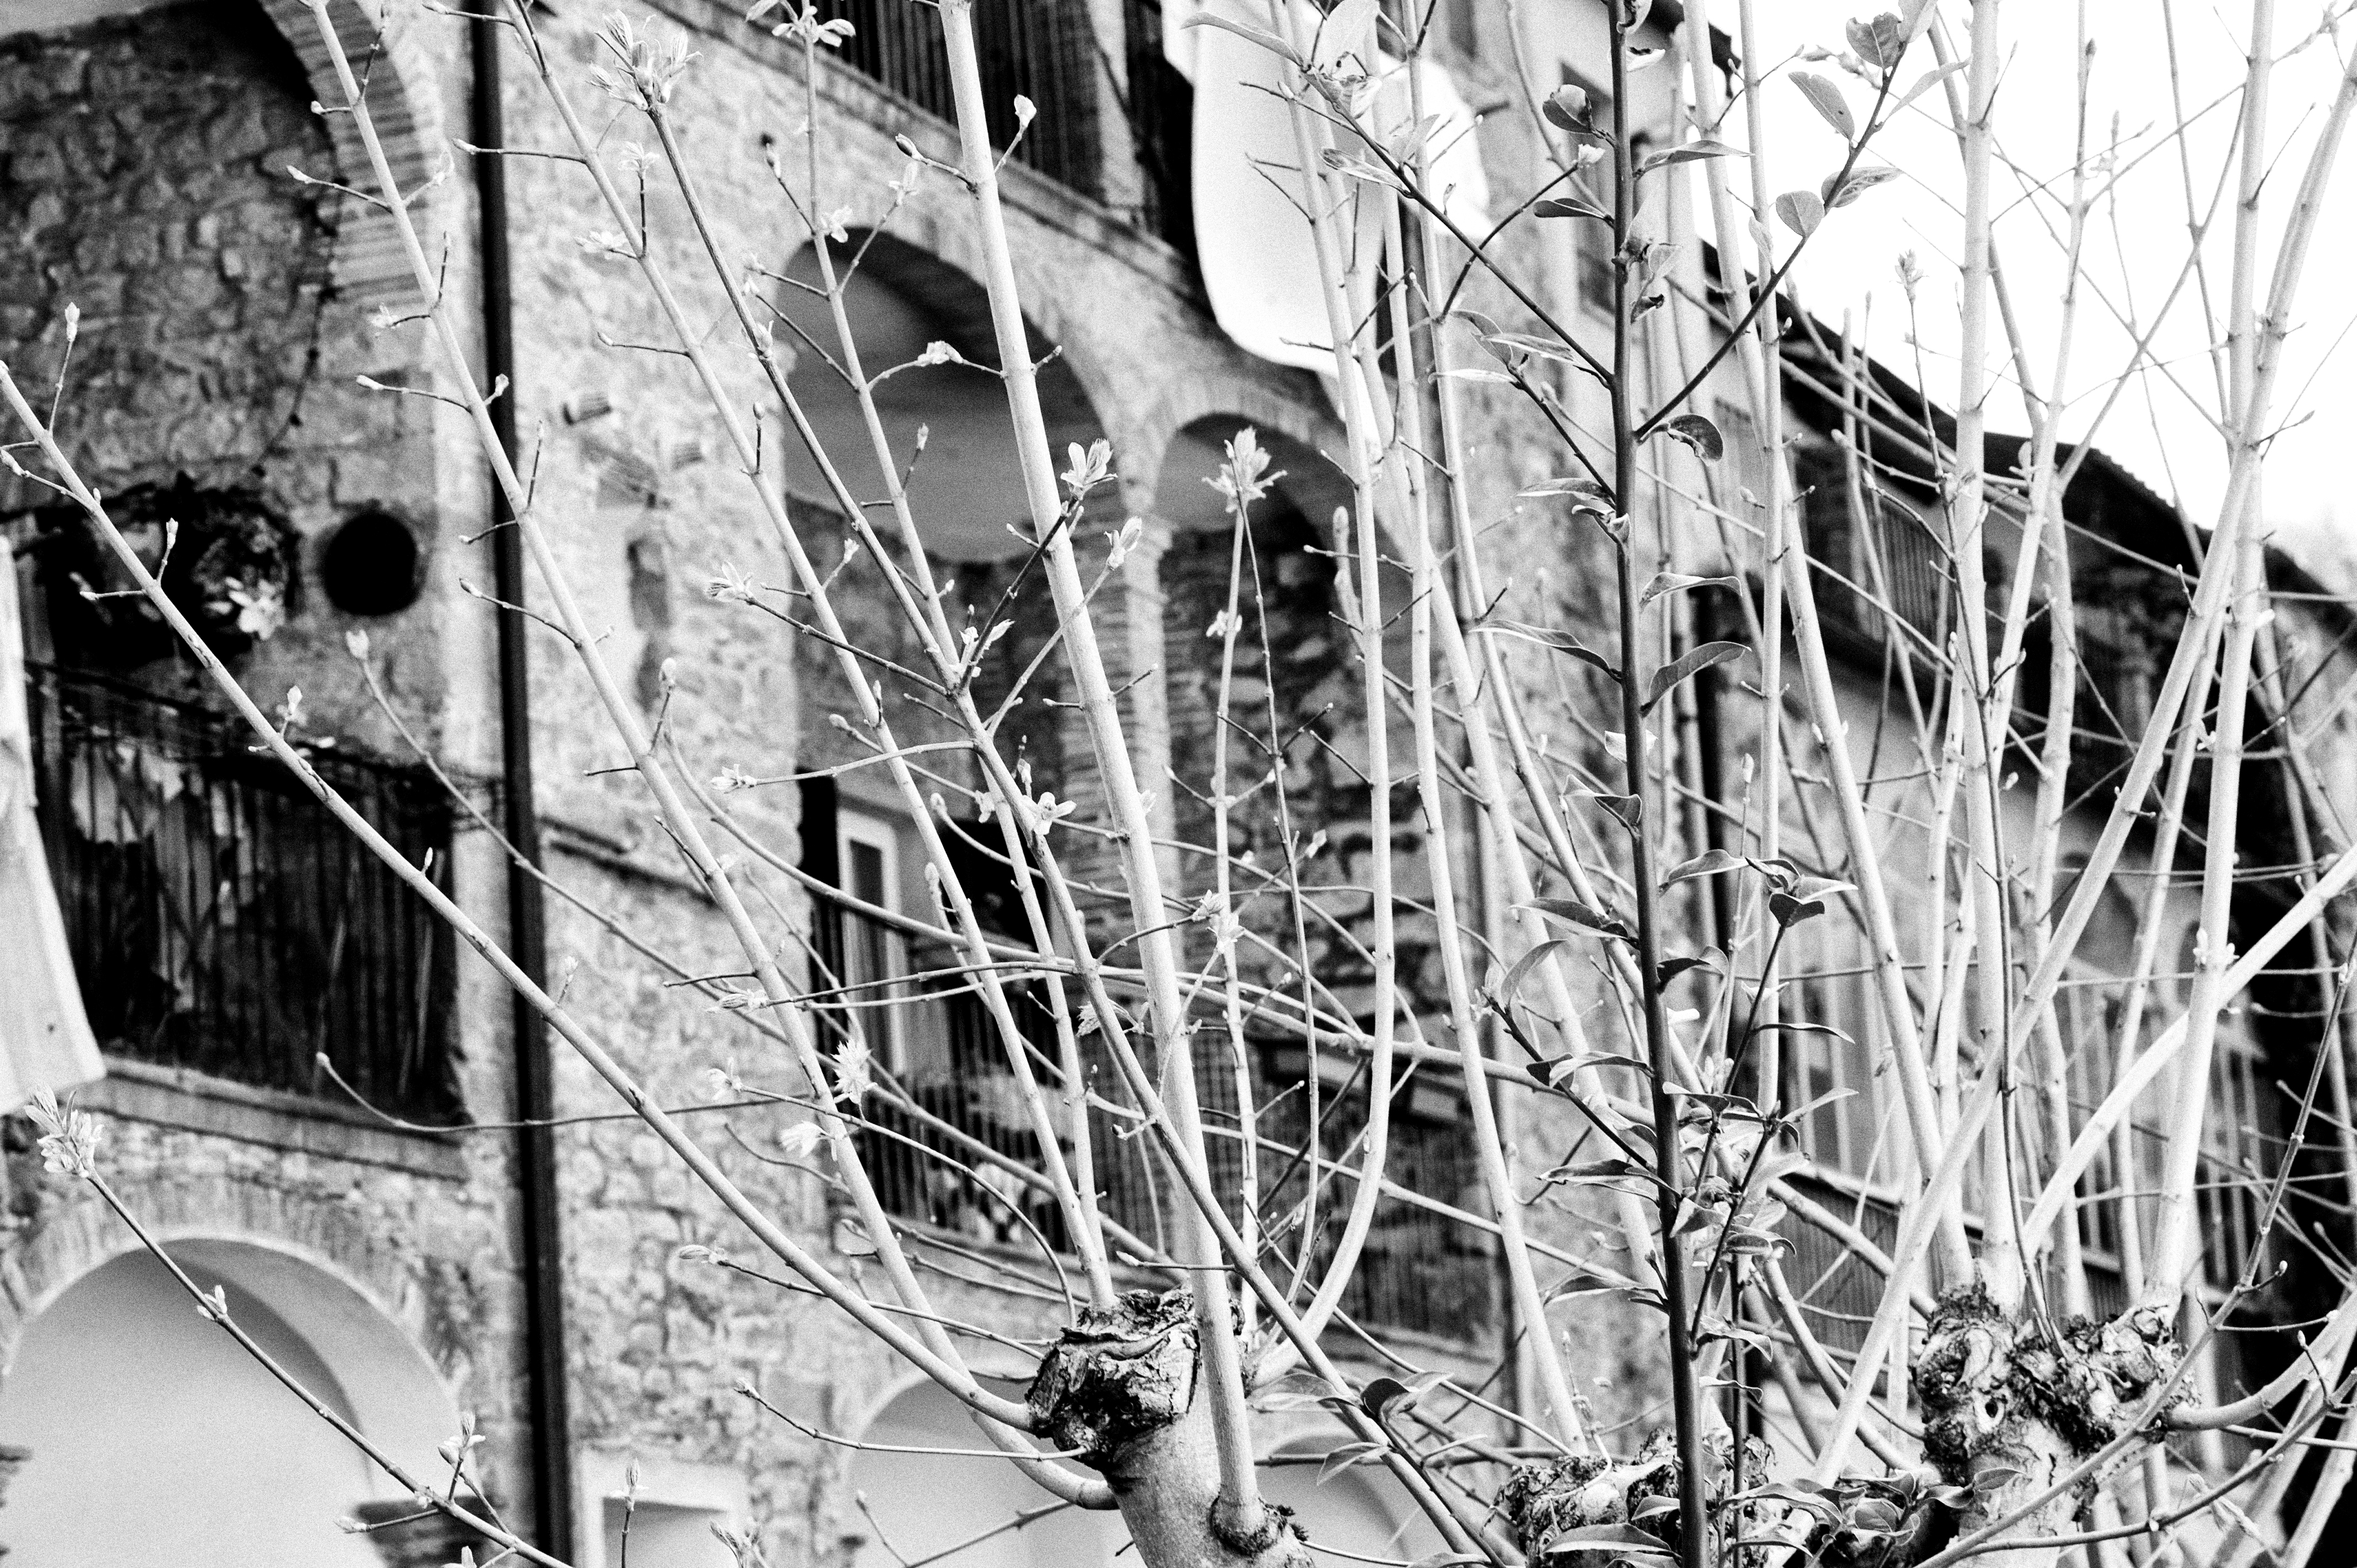
black and white, photography, vehicle, italy, tuscany, monochrome, bw, blackandwhite, blackwhite, bagnidilucca, monochrome photography